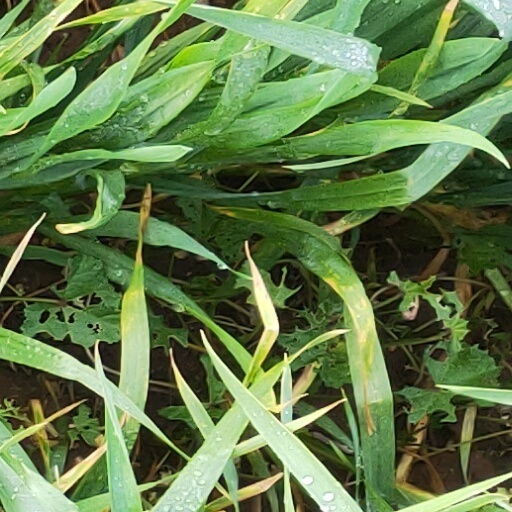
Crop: wheat